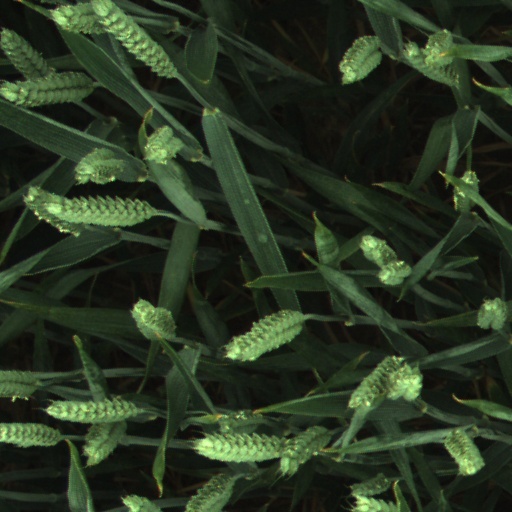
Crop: wheat